J. Martin Nowland House

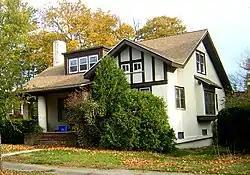

The J. Martin Nowland House is a historic house located at 31 Edgemere Road in Quincy, Massachusetts.